Sissinghurst Castle Garden

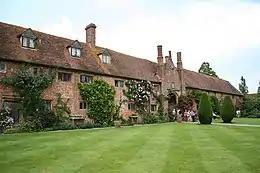
The West Range

The site is a Grade I registered garden, and many other structures within the garden are listed buildings in their own right.